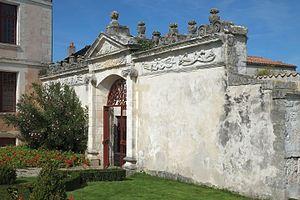
Portail de l'hôtel des Rochan Soubise Charente-Maritime France
L'hôtel des Rohan encore nommé hospice de Soubise, situé sur la commune de Soubise en Charente-Maritime, est un exemple de l'architecture sous Louis XIII.